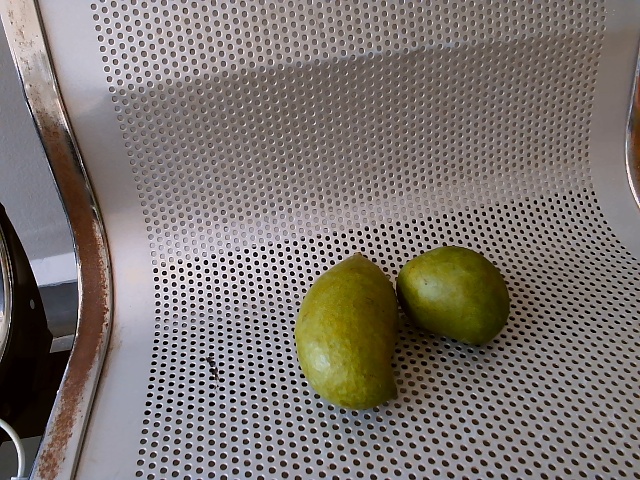
Label: Raw_Mango